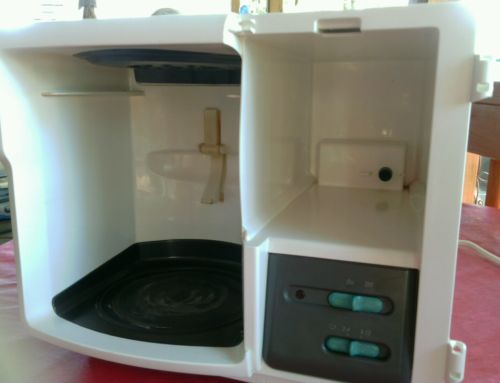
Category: coffee maker